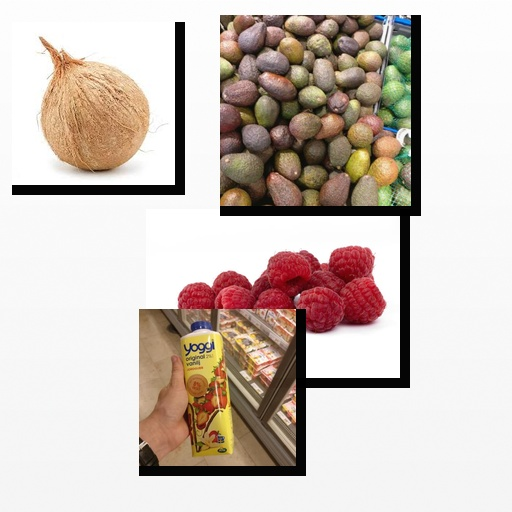
Food items: strawberry_yogurt, avocado, raspberry, coconut